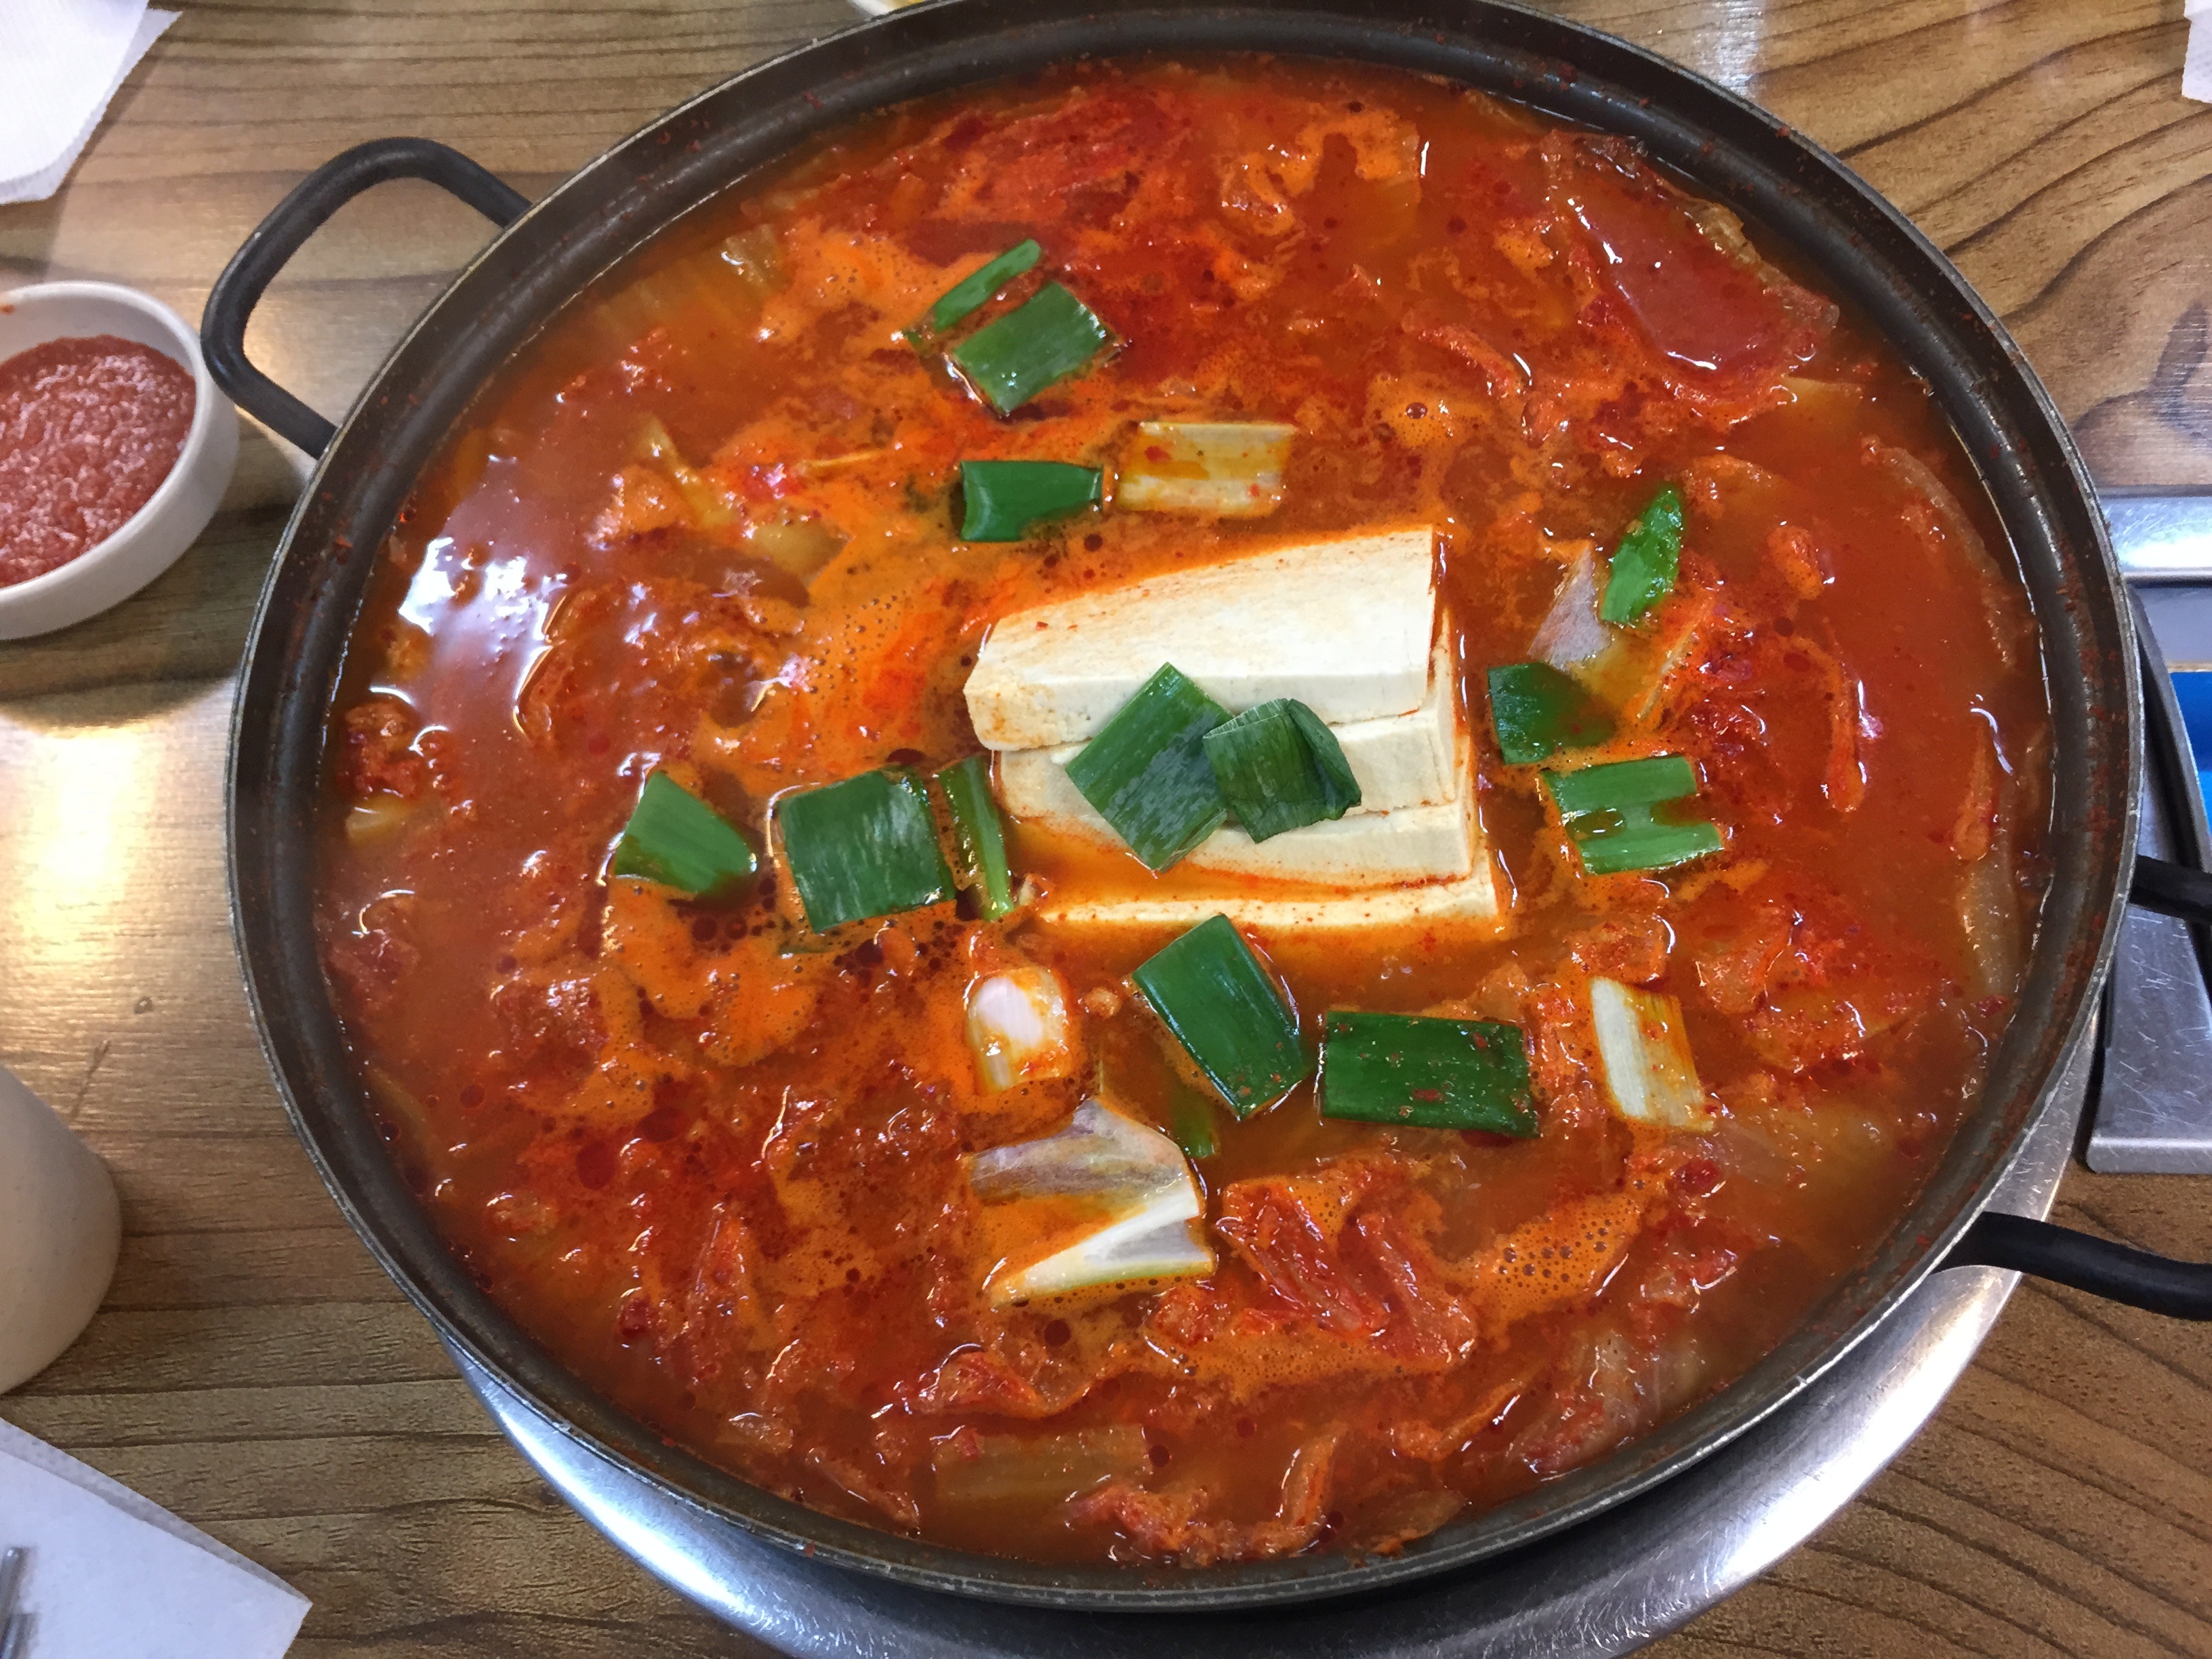
dish, food, produce, vegetable, meat, cuisine, soup, stew, asian food, spicy, tofu, curry, gumbo, indian cuisine, sundubu jjigae, kimchi jjigae, jjigae, korean stew